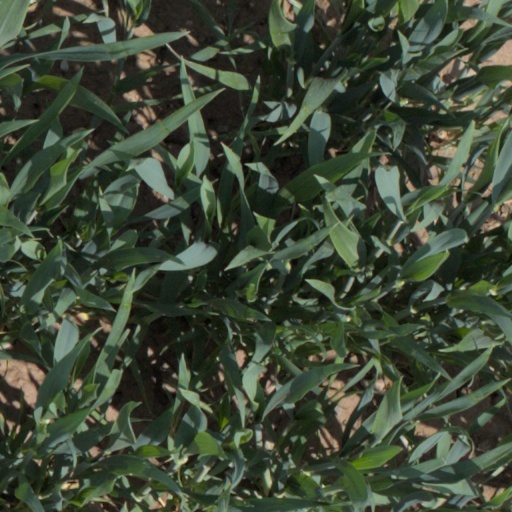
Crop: wheat